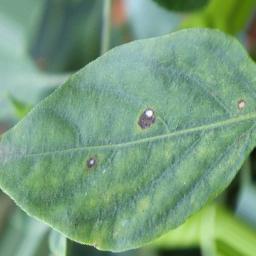
Label: cercospora